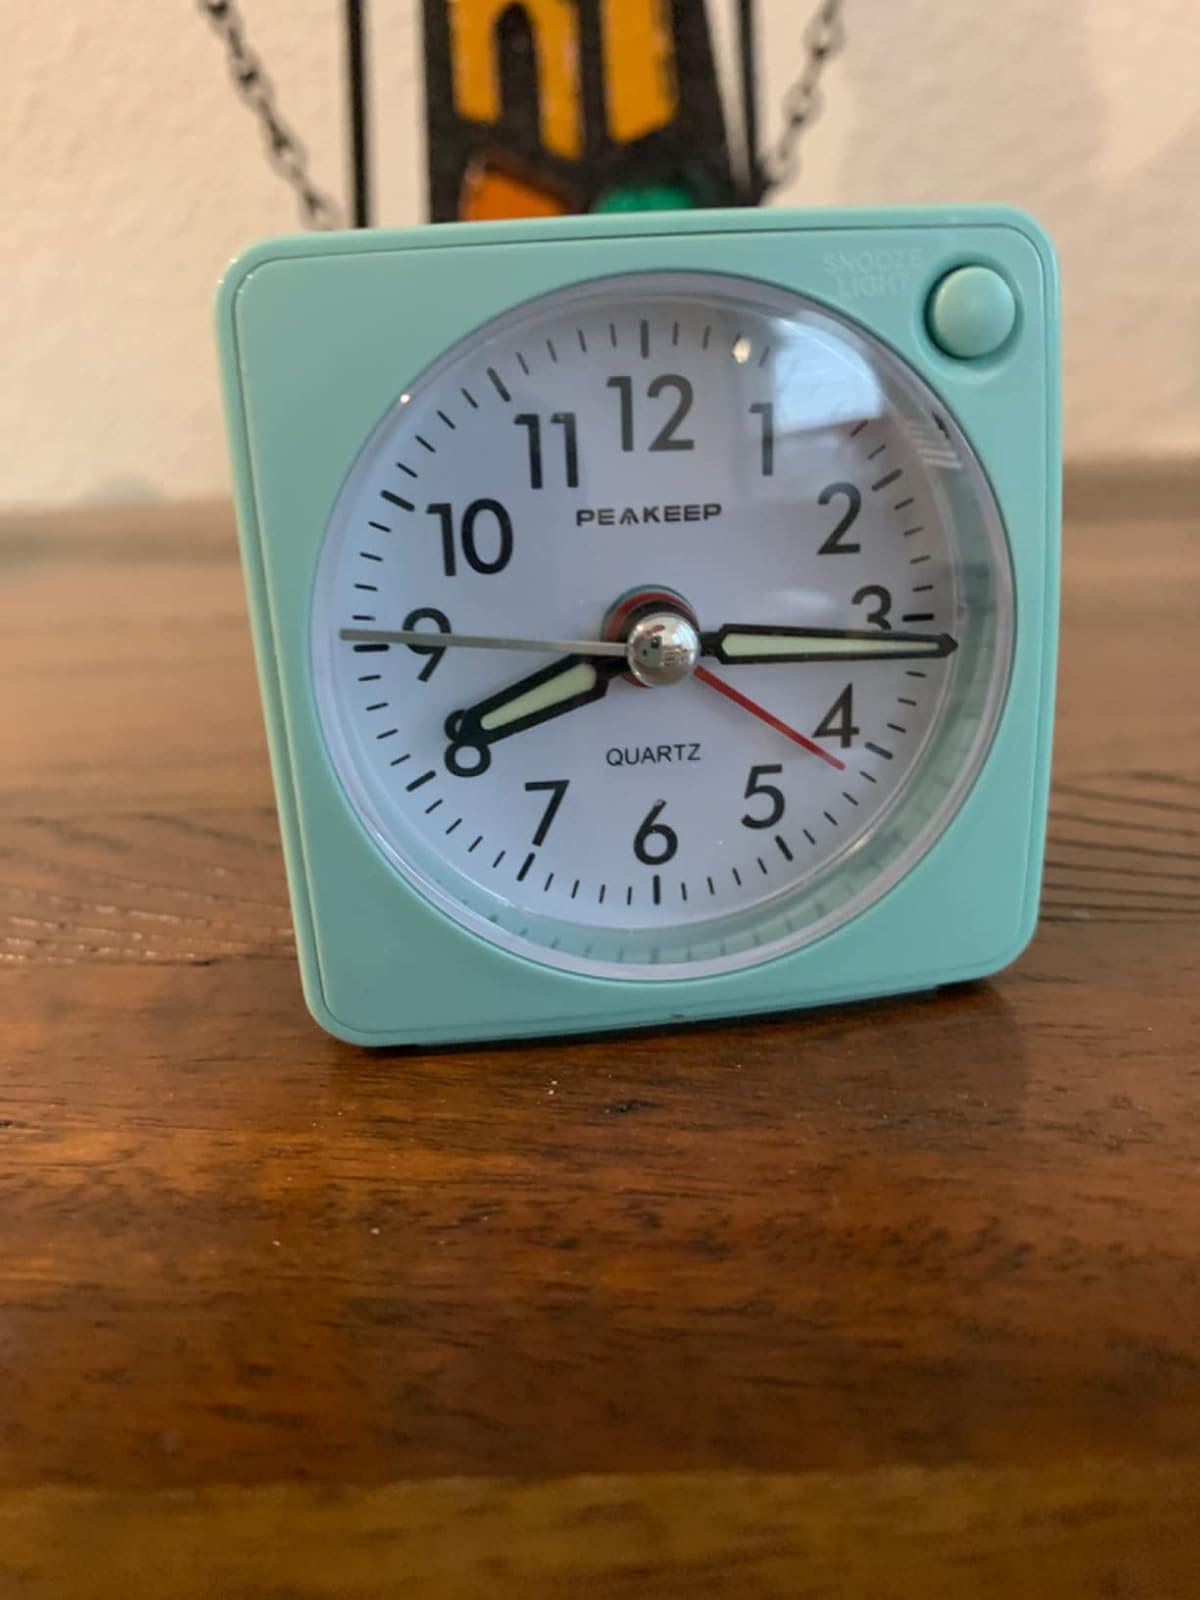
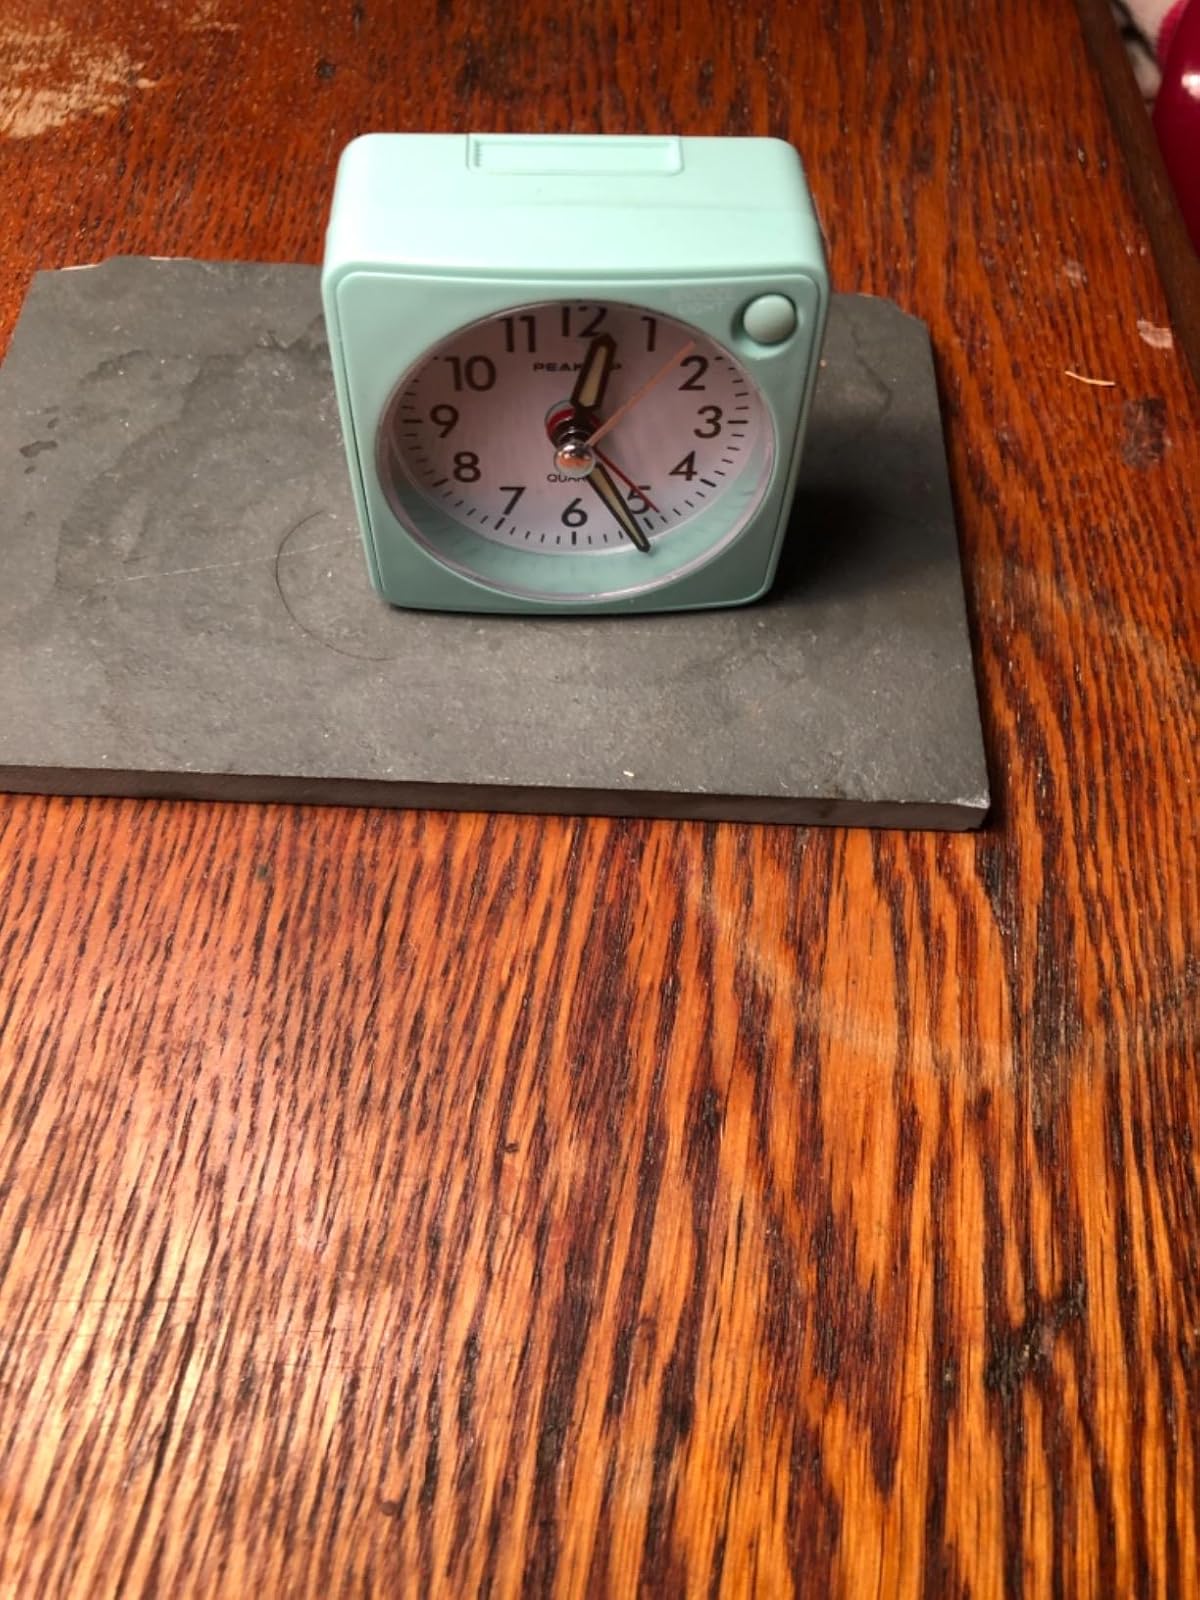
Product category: clock
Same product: yes